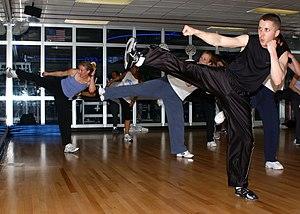
Le kick-boxing est une discipline sportive appartenant au groupe des boxes pieds-poings développée au début des années 1960 par les Américains, ou « kick-boxing américain » et parallèlement à la même époque par les Japonais, appelé « kick-boxing japonais » avec autorisation des coups de genou direct, coups de coude et projections de judo. Ce type de boxe, notamment de compétition, a été influencé par de nombreuses pratiques de combat extrême-orientales et également par les boxes occidentales, notamment la boxe anglaise et la boxe française. Pour cette dernière version, depuis les années 1990, la forme la plus médiatique est le tournoi des plus de 93 kg du K-1 World Grand Prix et le tournoi des moins de 70 kg, le K-1 World MAX. Cette pratique peut être assimilée à un art martial compte tenu de ses origines et de sa pratique très usitée dans le Monde des arts martiaux.
Le full-contact est un sport de combat appartenant aux formes de boxes pieds-poings nées aux États-Unis dans les années 1960 et 1970 et surnommé dans ce pays « kick-boxing ».